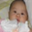
Label: baby